Nathan Birnboim

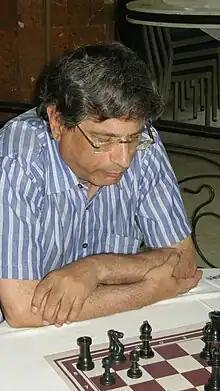

Nathan Birnboim (born 27 November 1950, in Tel Aviv) is an Israeli chess International master.